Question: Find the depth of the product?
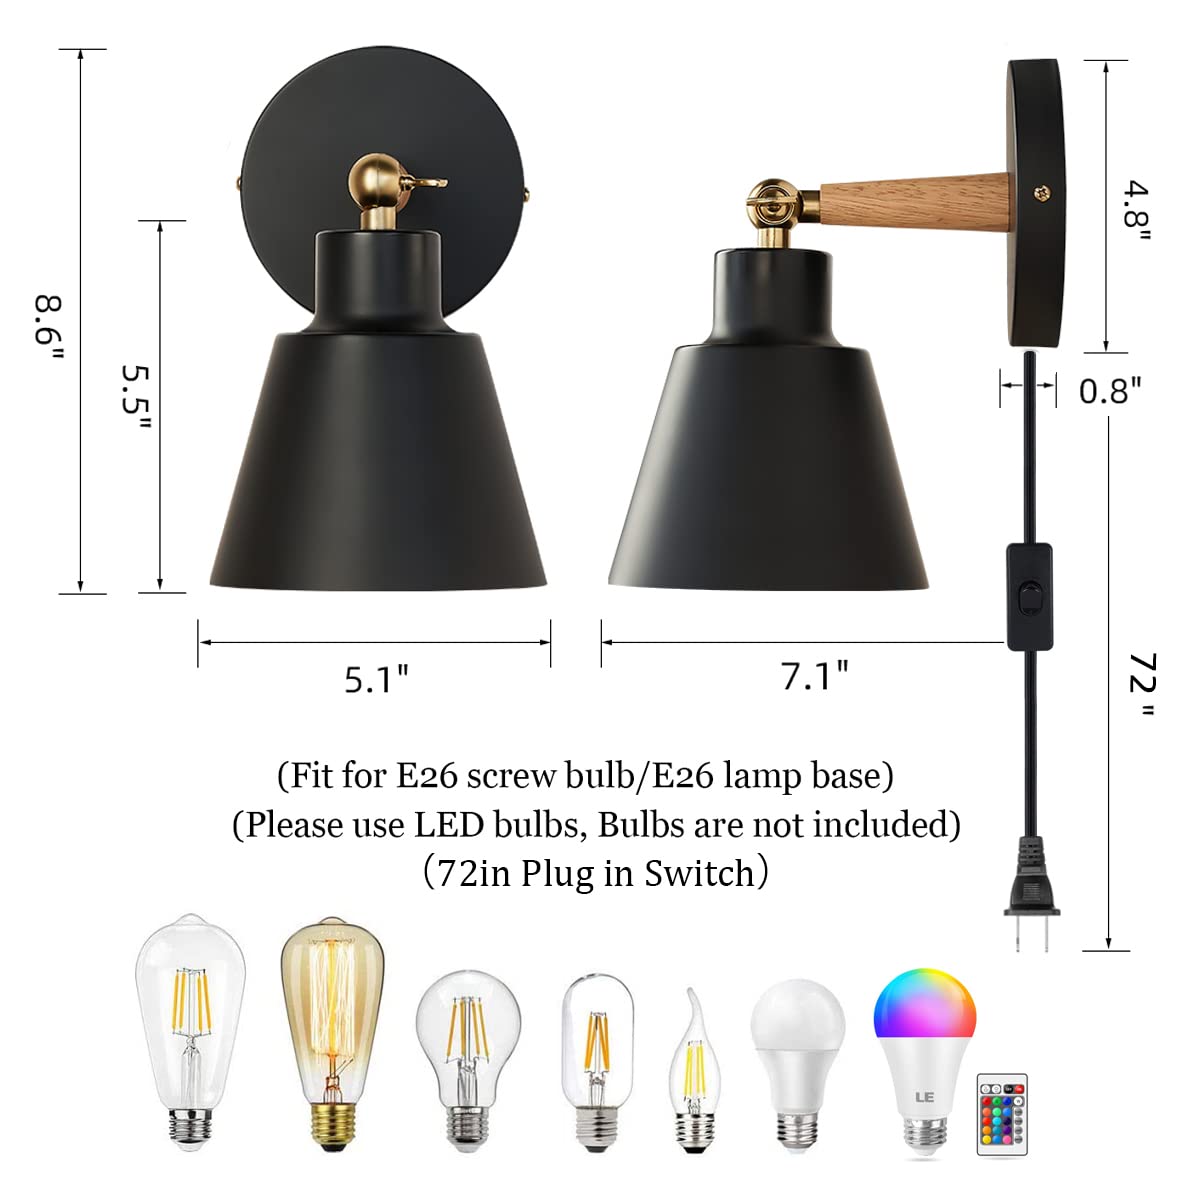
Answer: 7.1 inch